Canada in World War II

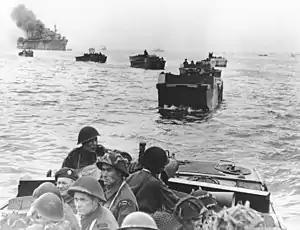
Canadians aboard LCAs heading towards Juno Beach during D-Day, June 1944

Shortly after the attack of Pearl Harbor, and the American entry into the war, Japanese troops invaded the Aleutian Islands. RCAF planes flew anti-submarine patrols against the Japanese while on land, Canadian troops were deployed side by side with American troops against the Japanese. Owing to circumstances, Canadians troops were only once sent into combat during the Aleutian campaign during the invasion of the island of Kiska. However, the Japanese had already withdrawn their forces at that point.